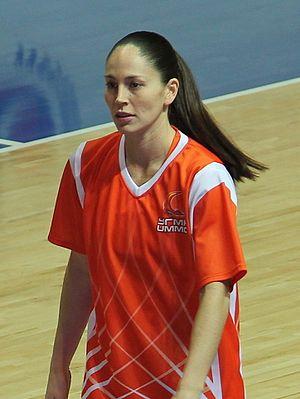
La draft WNBA 2002 est la cérémonie annuelle de la draft WNBA lors de laquelle les franchises de la WNBA choisissent les joueuses dont elles pourront négocier les droits d’engagement.
Sue Bird, officiellement Suzanne Brigit Bird, est une joueuse de basket-ball de nationalité israélo-américaine, évoluant au poste de meneuse. Son palmarès est riche de deux titres universitaires en National Collegiate Athletic Association, trois titres de championne WNBA, en 2004, 2010 et 2018 et de quatre victoires consécutives dans la compétition de clubs la plus importante en Europe, l'Euroligue, de 2007 à 2010. Avec la sélection américaine, elle est, en même temps que ses coéquipières Diana Taurasi et Tamika Catchings quadruple championne olympique, en 2004, 2008, 2012 et 2016. Elle est également la seule joueuse à avoir remporté quatre fois le titre mondial, en 2002, 2010, 2014 et 2018.